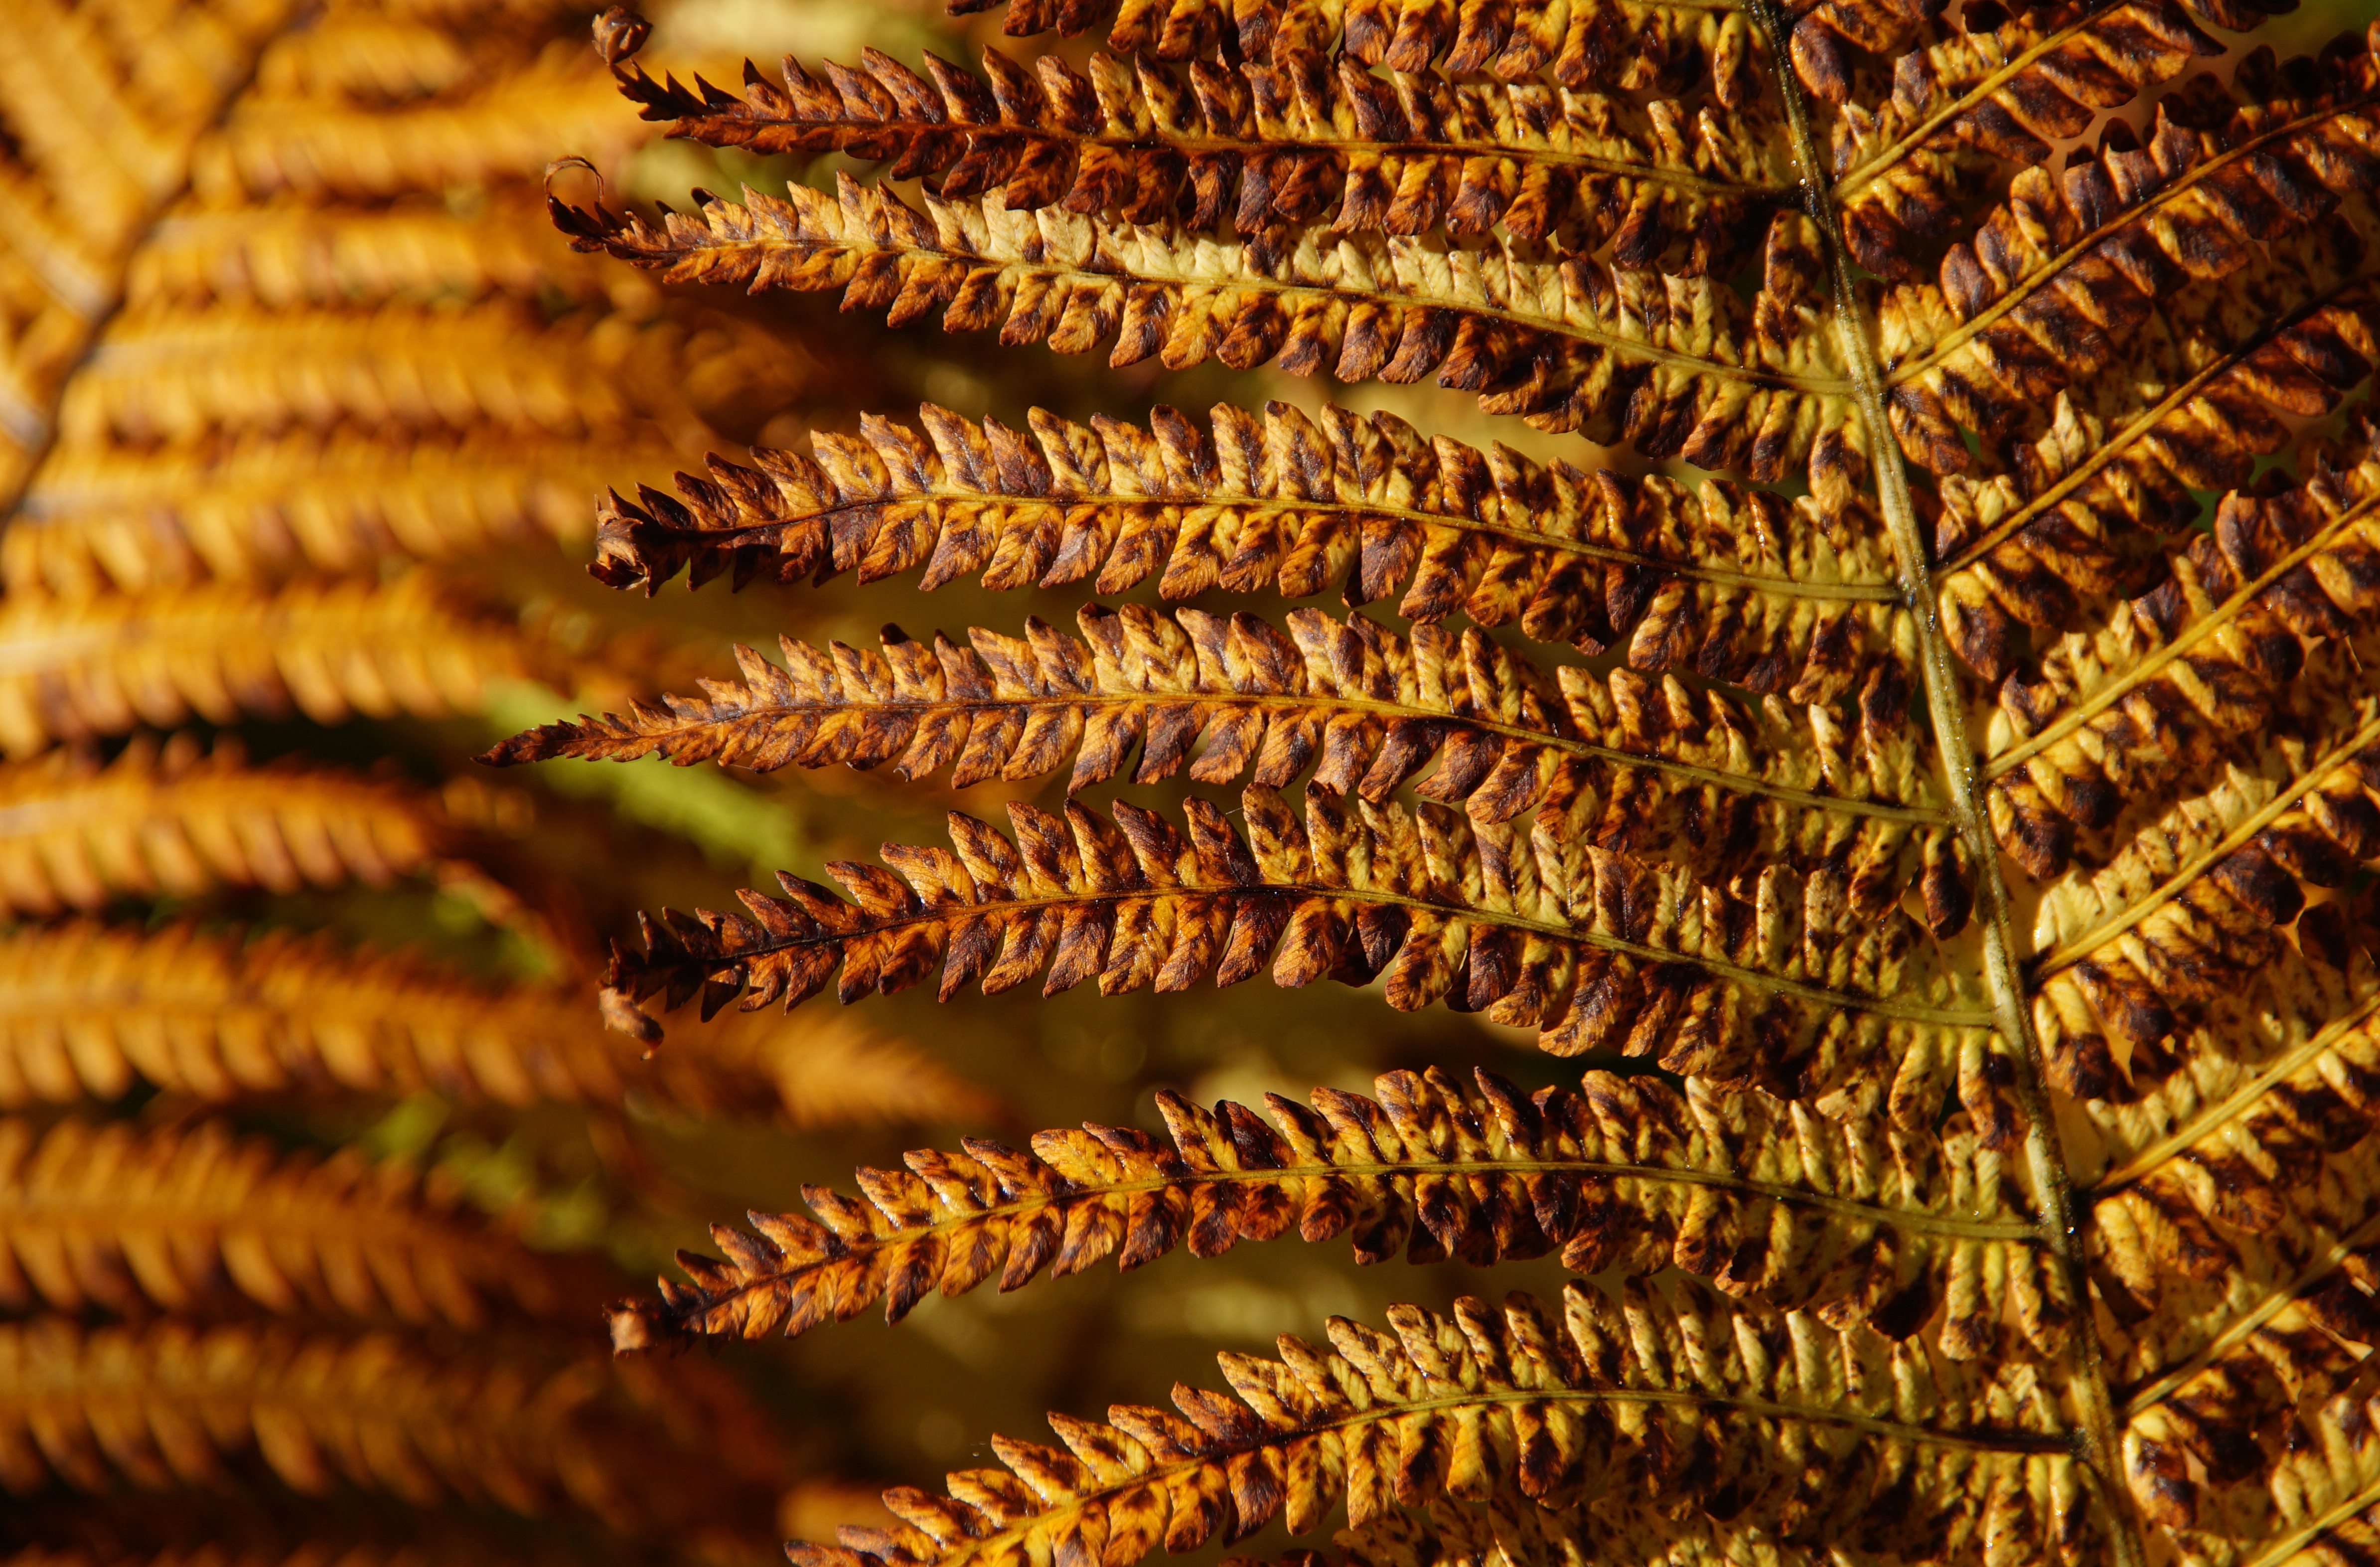
tree, nature, forest, branch, plant, leaf, flower, trunk, crop, autumn, brown, close, flora, fern, close up, spruce, beautiful, of course, ecosystem, macro photography, brownish, grass family, plant stem, woody plant, land plant, ferns and horsetails, arecales, vascular plant